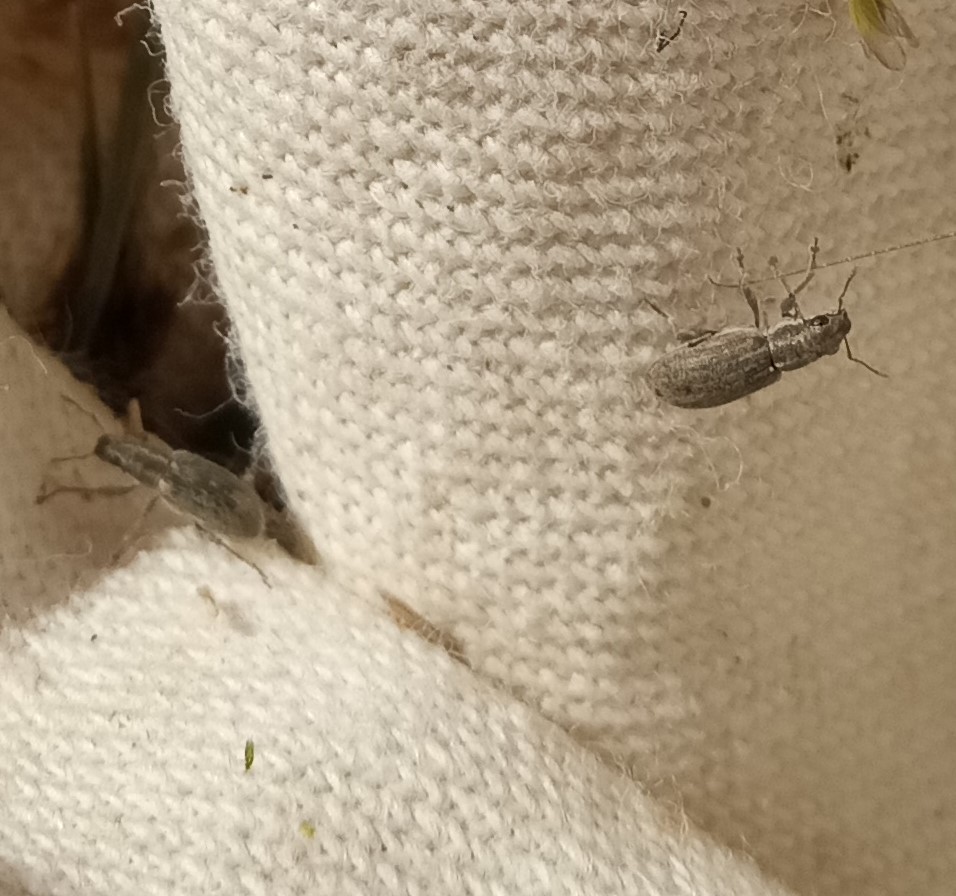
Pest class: pea_leaf_weevil